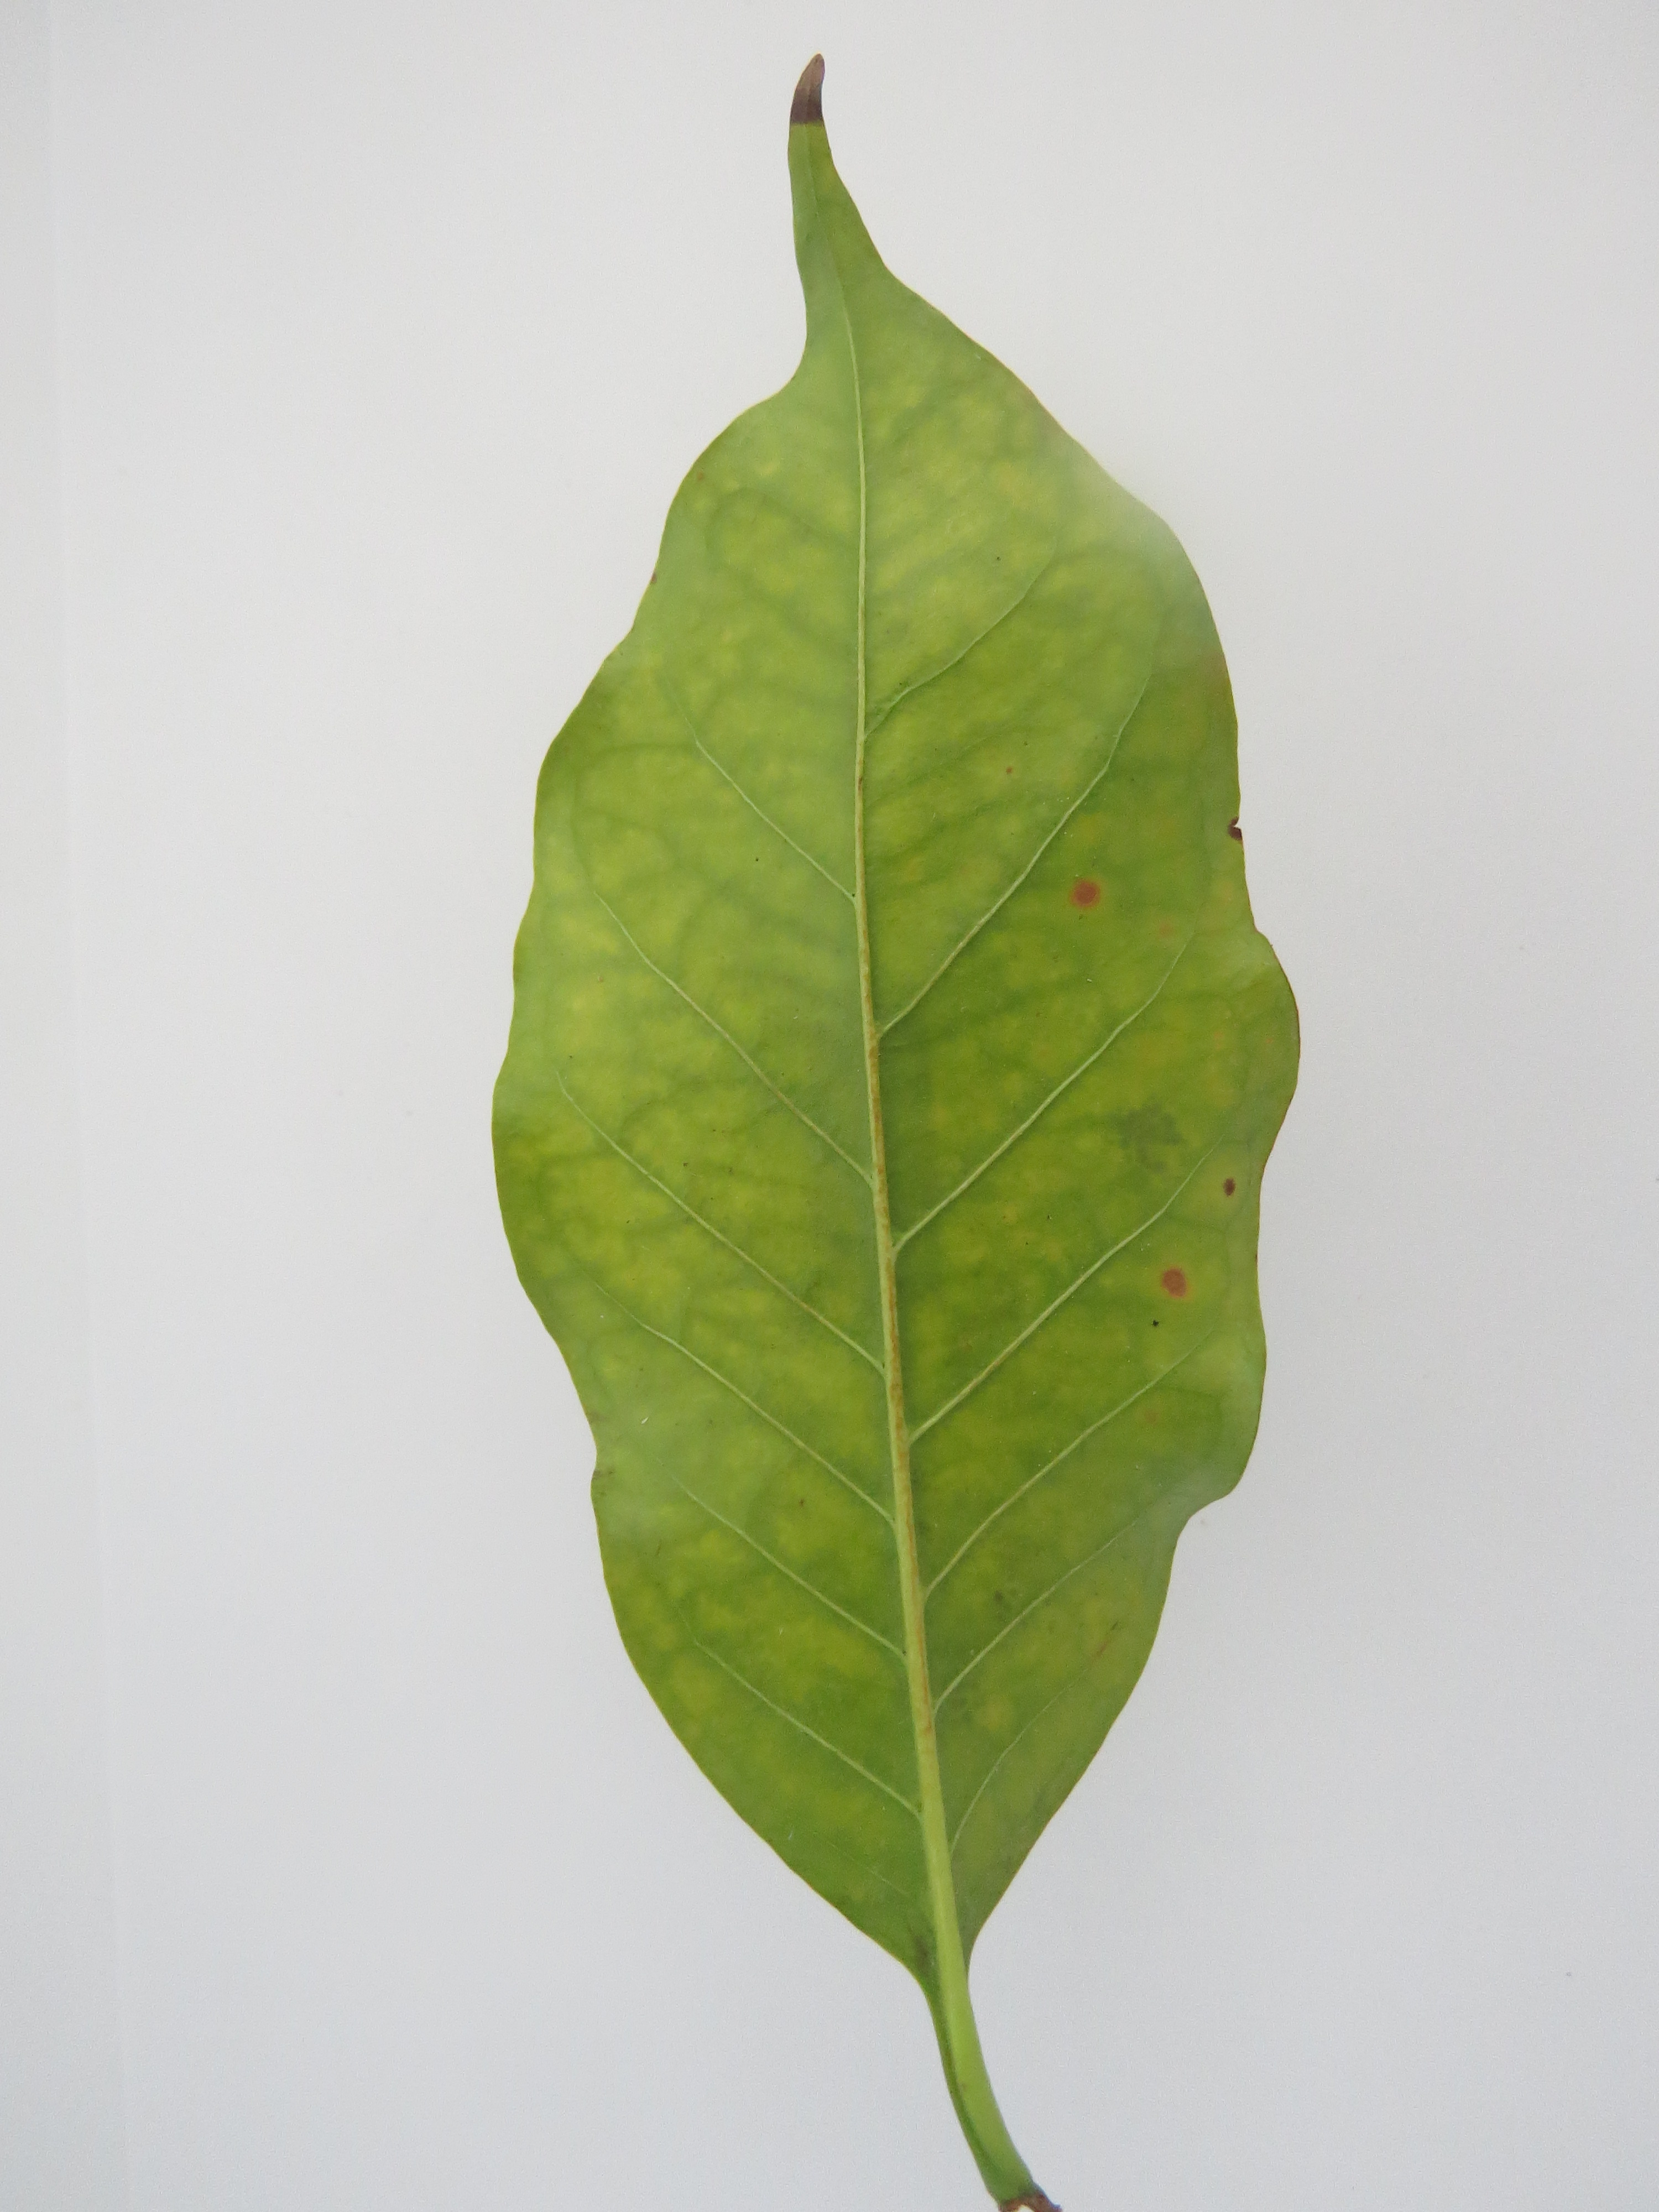
Label: calcium-Ca